Alice Amelia Chown

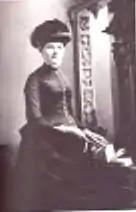
Alice Amelia Chown from the frontispiece of her book "The Stairway" (1921)

Alice Amelia Chown (3 February 1866 – 2 March 1949) was a Canadian feminist, pacifist, socialist and author. She was brought up in a strict Methodist family, and remained at home until she was forty attending her mother, who died in 1906. Chown then embarked on a life of travel and involvement in many reform causes. She was an original and iconoclastic thinker, and became one of the leading social feminists of her day. She is best known for her 1921 book "The Stairway" in which she recounts her life and growing freedom after 1906.